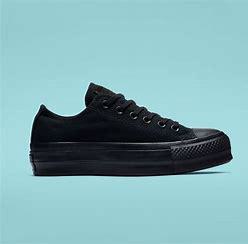
Brand: Converse
Model: Chuck Taylor All Star Platform